Twisted Tales (web series)

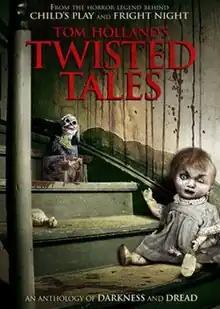
Cover for the 2014 DVD release

Twisted Tales (also known as Tom Holland's Twisted Tales) is a 2013 webseries that was written and directed by American director Tom Holland. The series was released in late 2013 through Fearnet's website and was released onto DVD on March 18, 2014, through Image Entertainment.